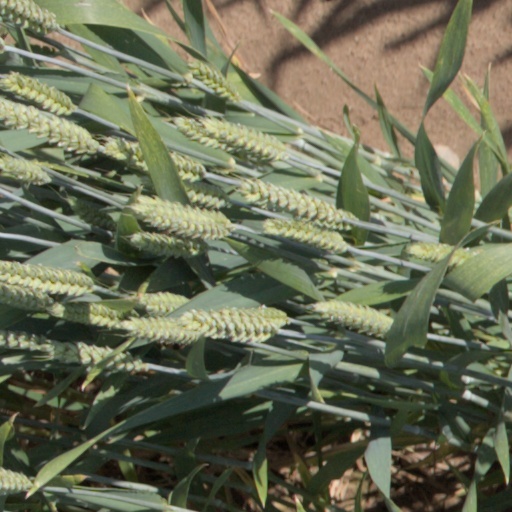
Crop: wheat